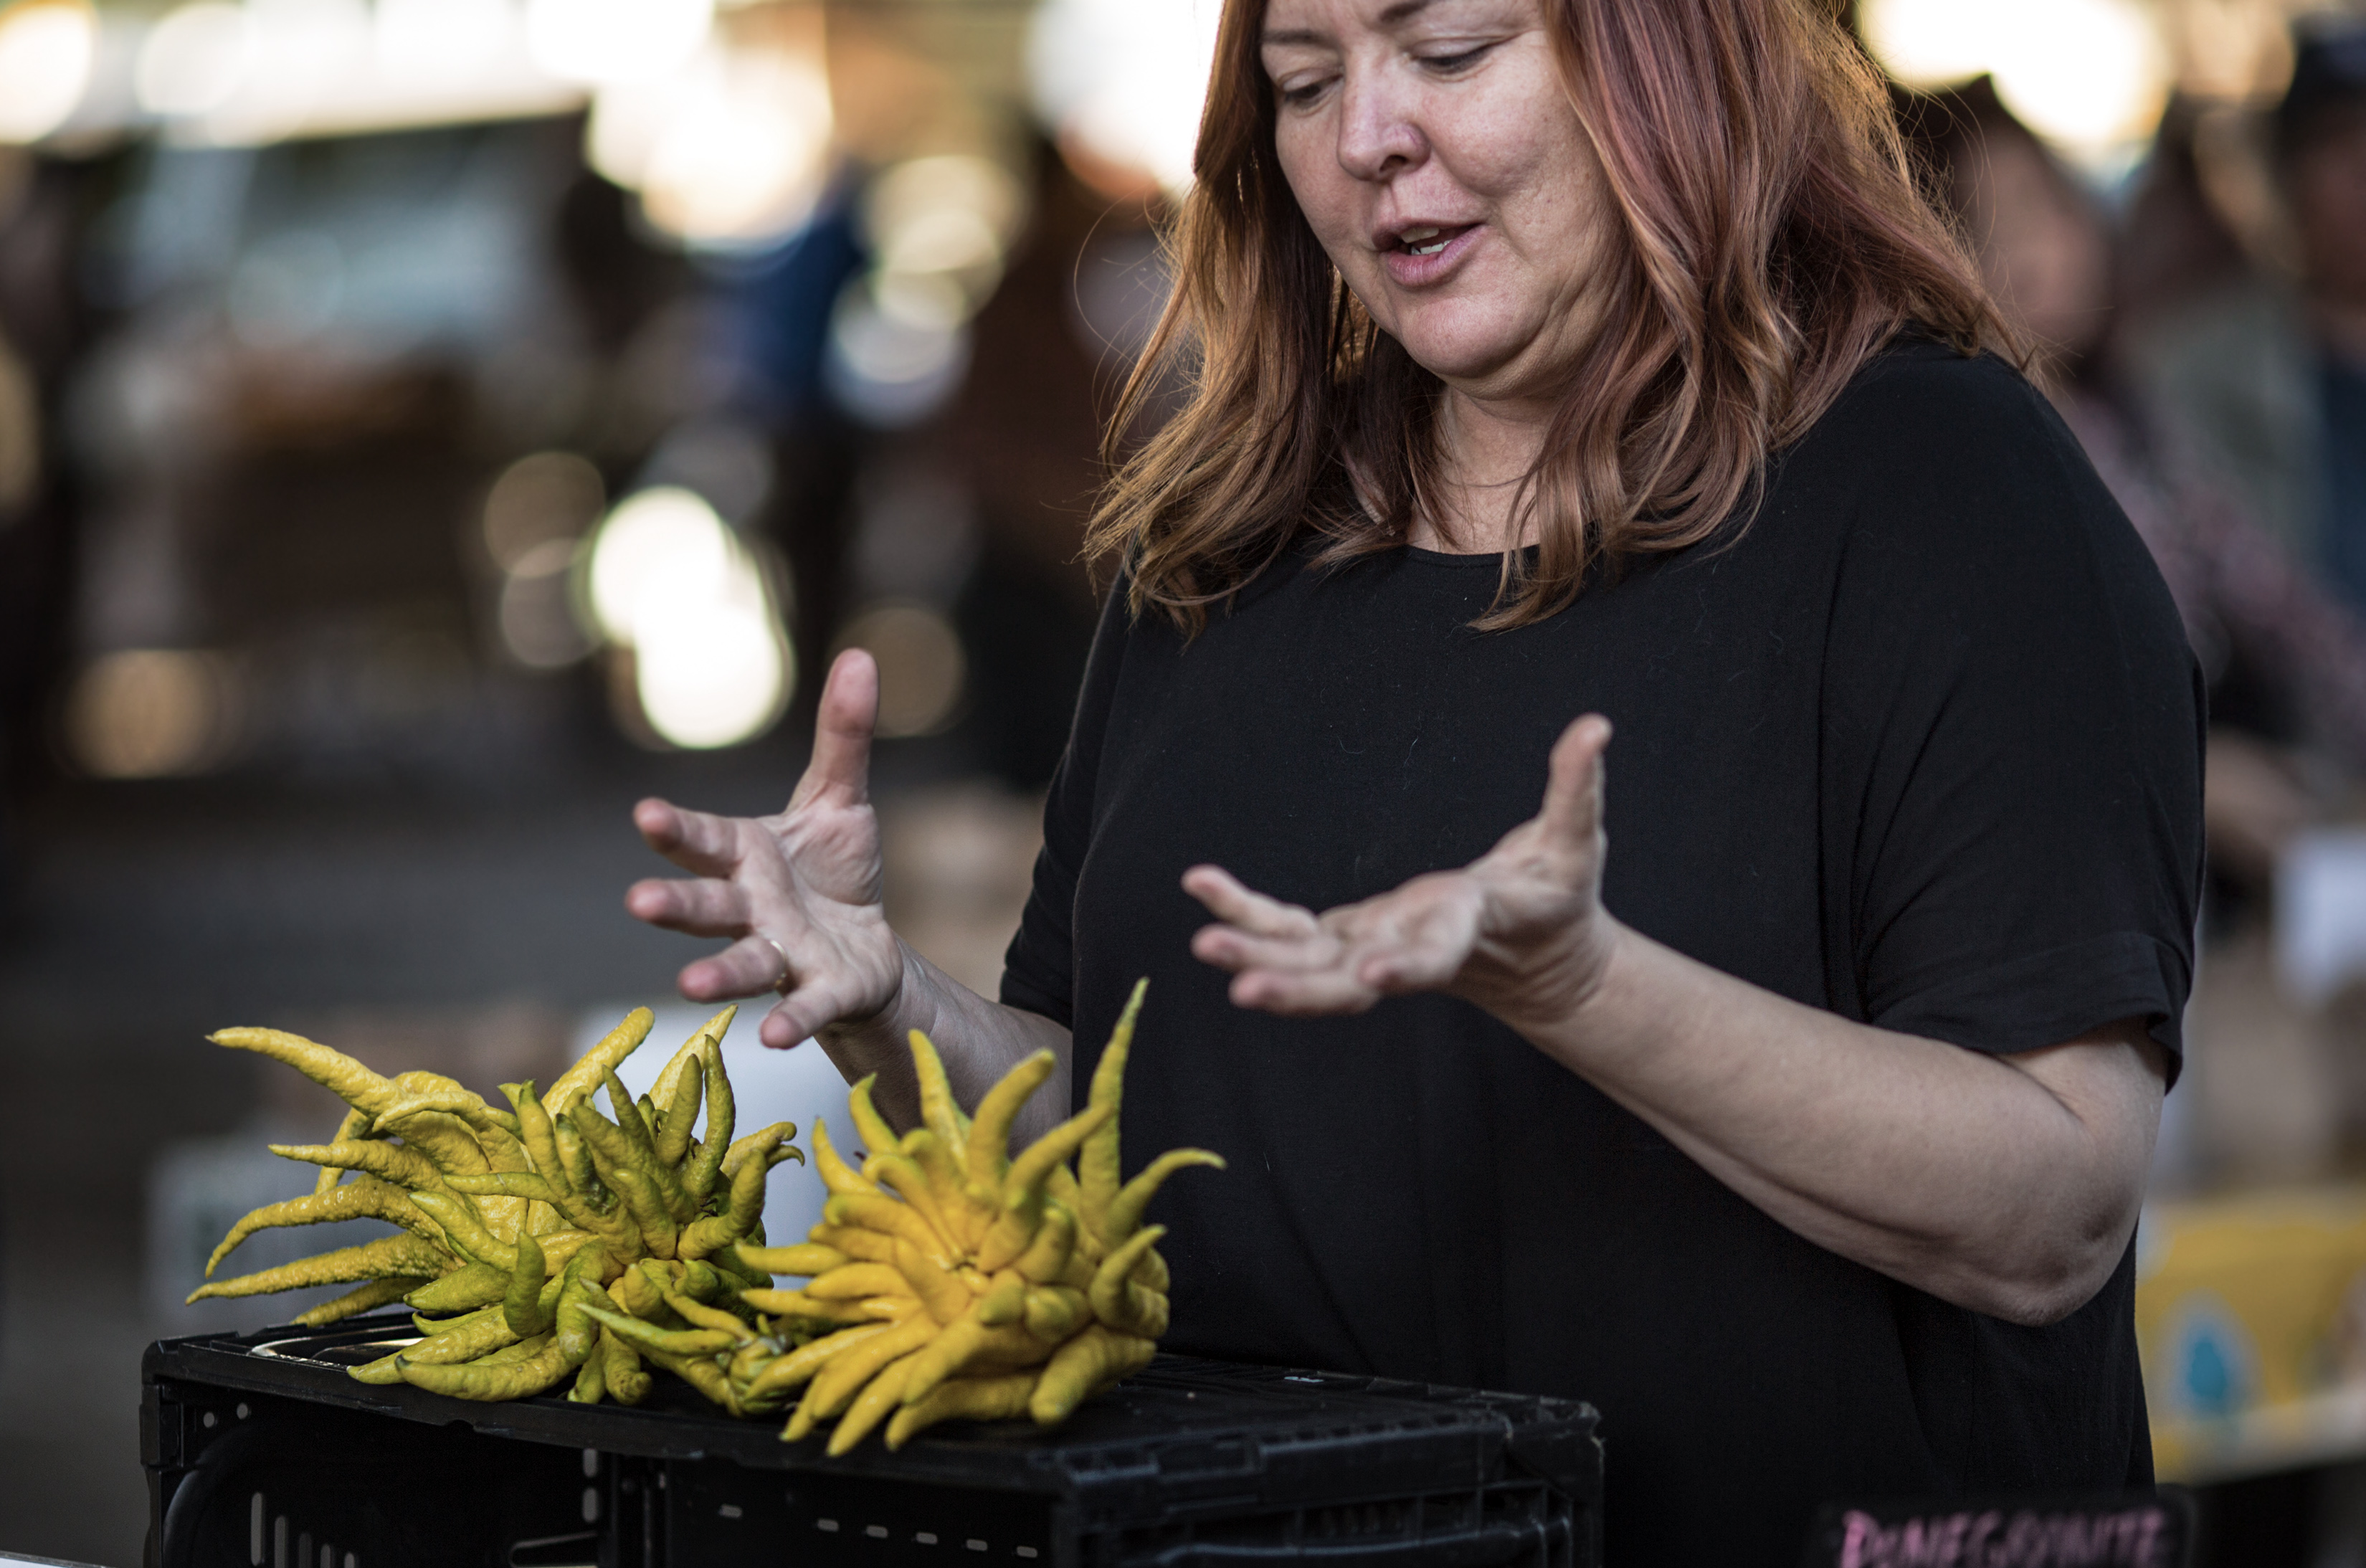
person, woman, flower, spring, hands, floristry, buddhashand, fingeredcitron, lindcoveranch, sense